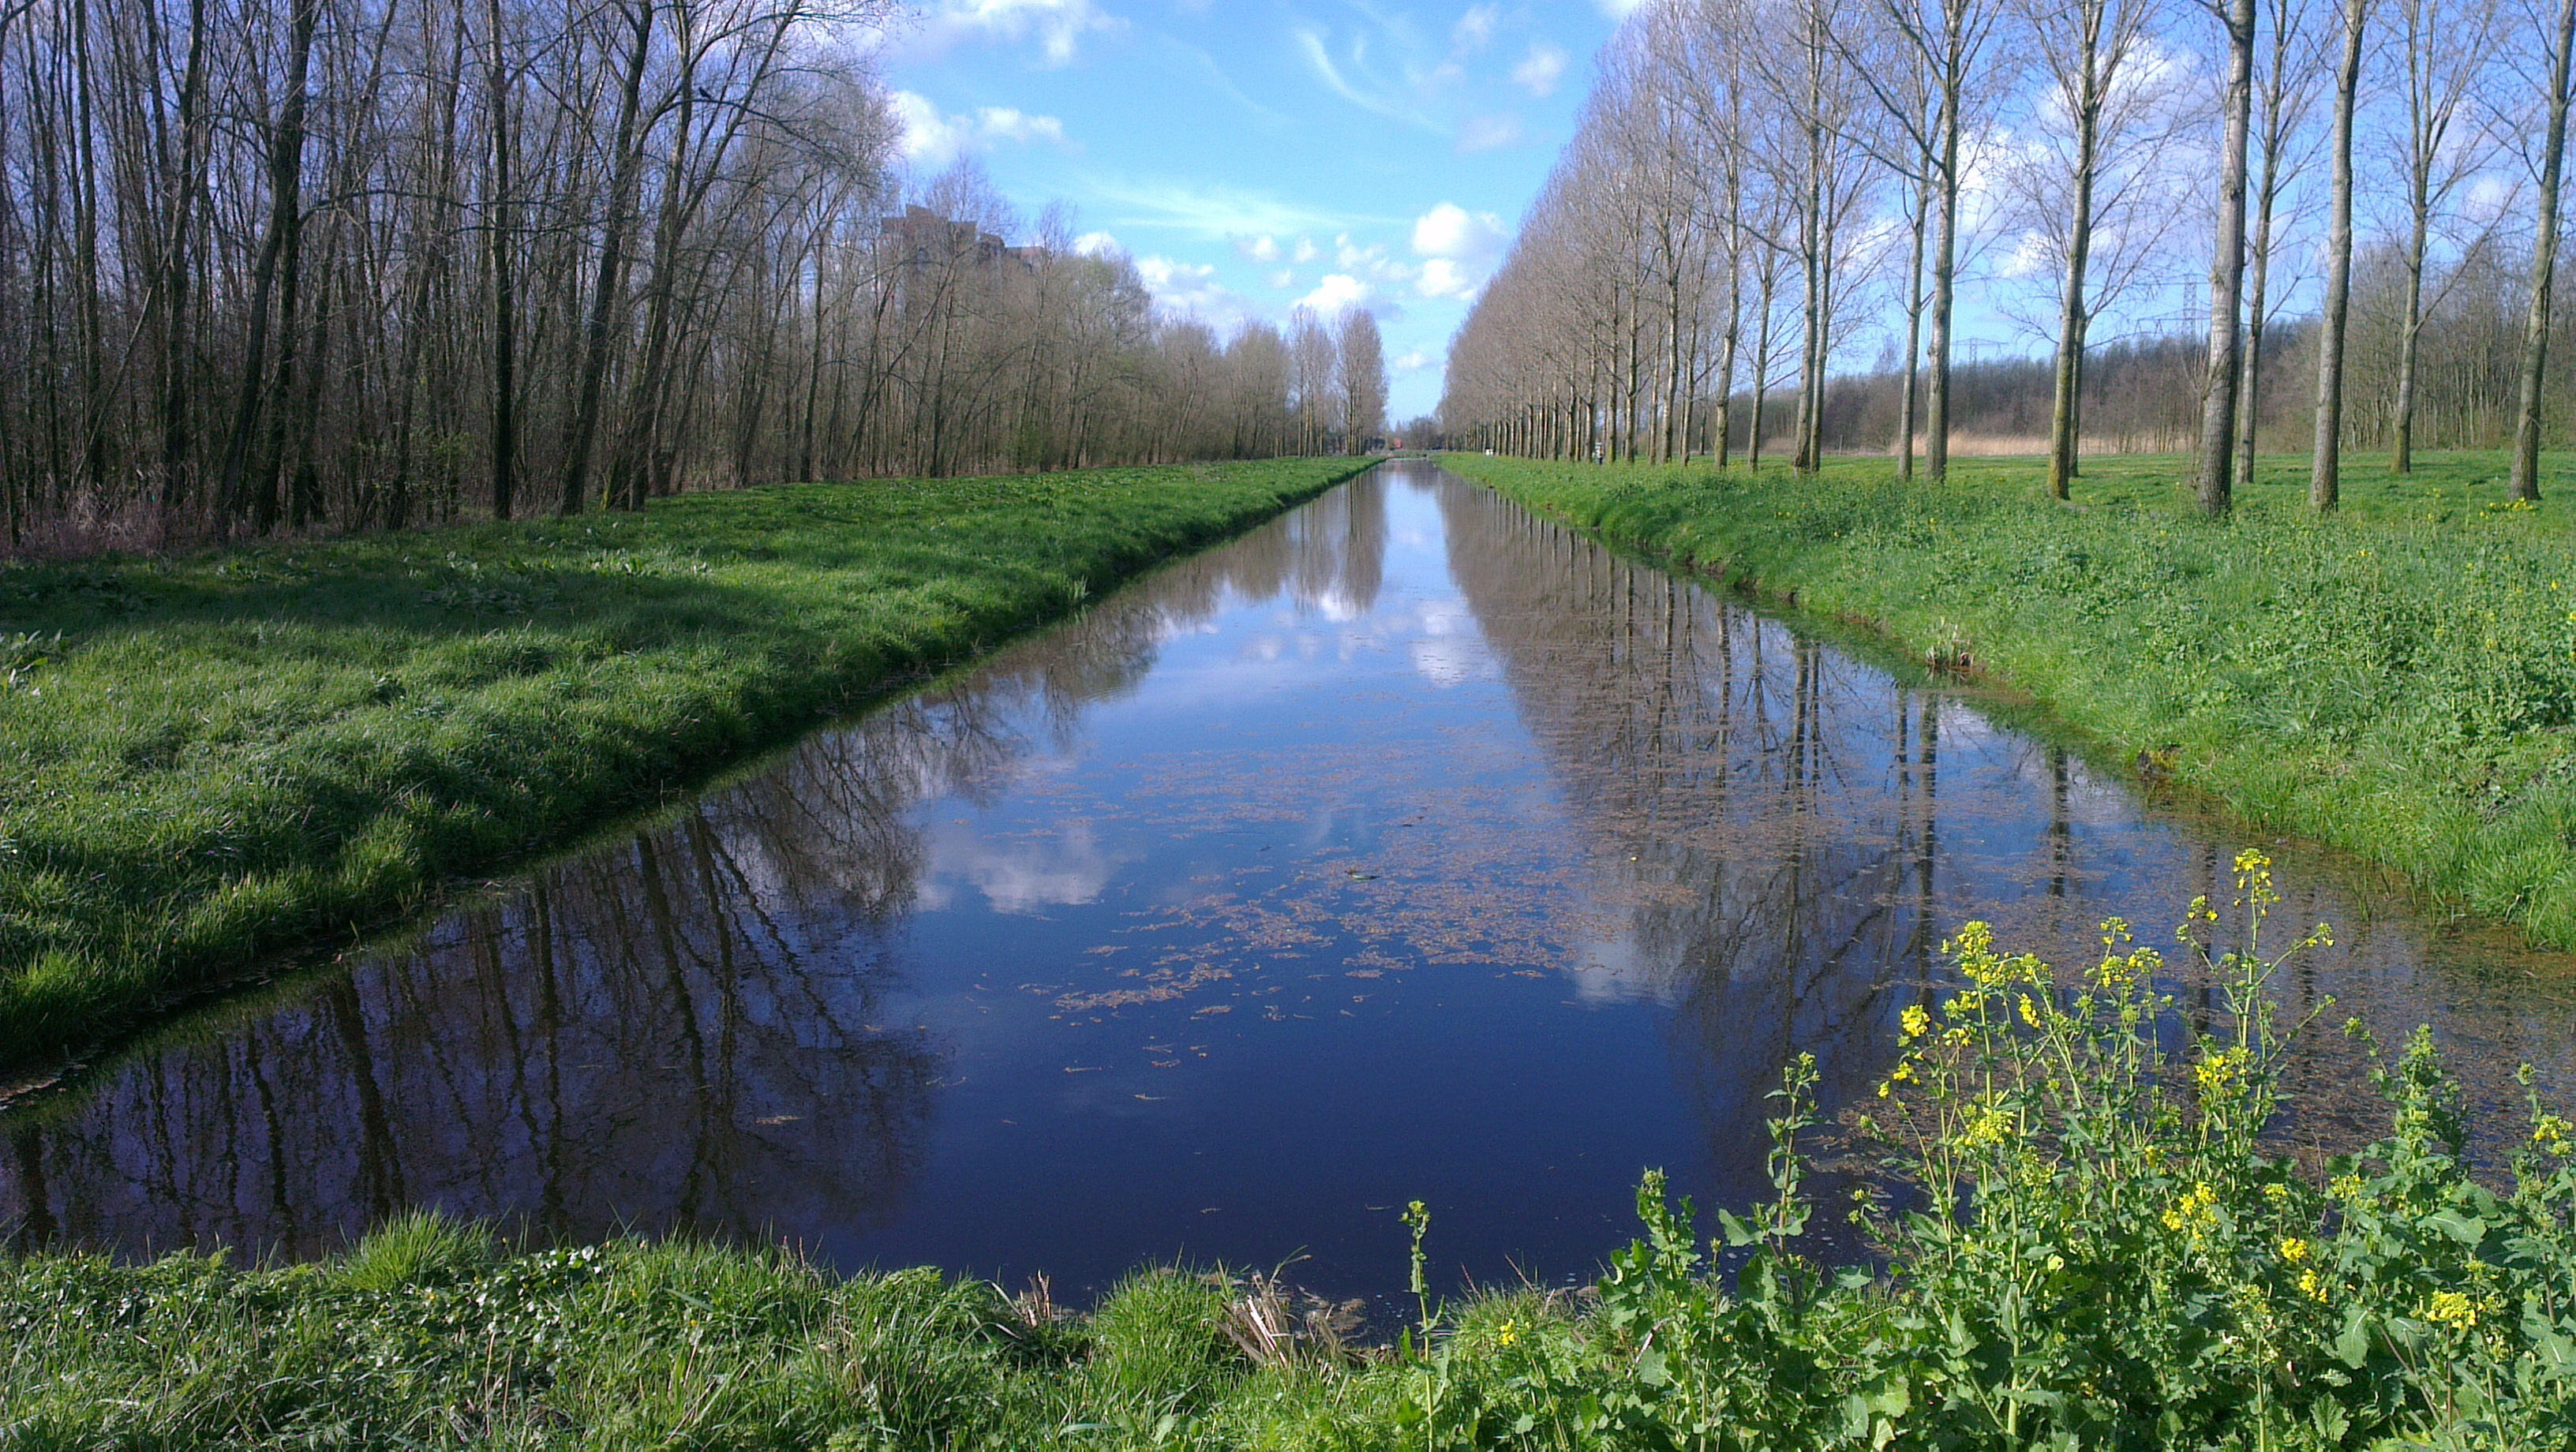
landscape, tree, water, nature, forest, marsh, swamp, meadow, air, lake, river, canal, pond, stream, reflection, blue, reservoir, waterway, body of water, wetland, bog, floodplain, woodland, habitat, natural water, ecosystem, watercourse, nature reserve, fish pond, natural environment